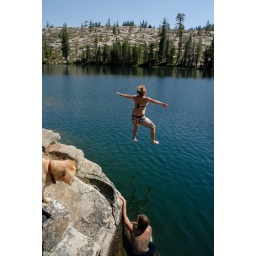
shannon jumping off rocks into long lake near serene lakes-02 7-29-07